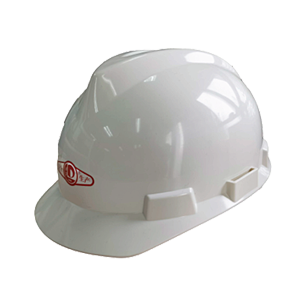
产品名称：北斗定位智能安全帽
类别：工业可穿戴设备
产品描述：北斗定位智能安全帽兼具安全帽及数据通讯的功能，有效集成GPS/北斗定位、运动轨迹记录、高度检测、语音播报和脱帽检测等功能，实现智慧现场安全管控，可广泛应用于隧道地铁、路桥施工、建筑工地、铁路检修、石油钻井、化工能源、厂矿码头、矿业煤炭、安保巡逻、市政施工及电力施工巡检等多种行业。